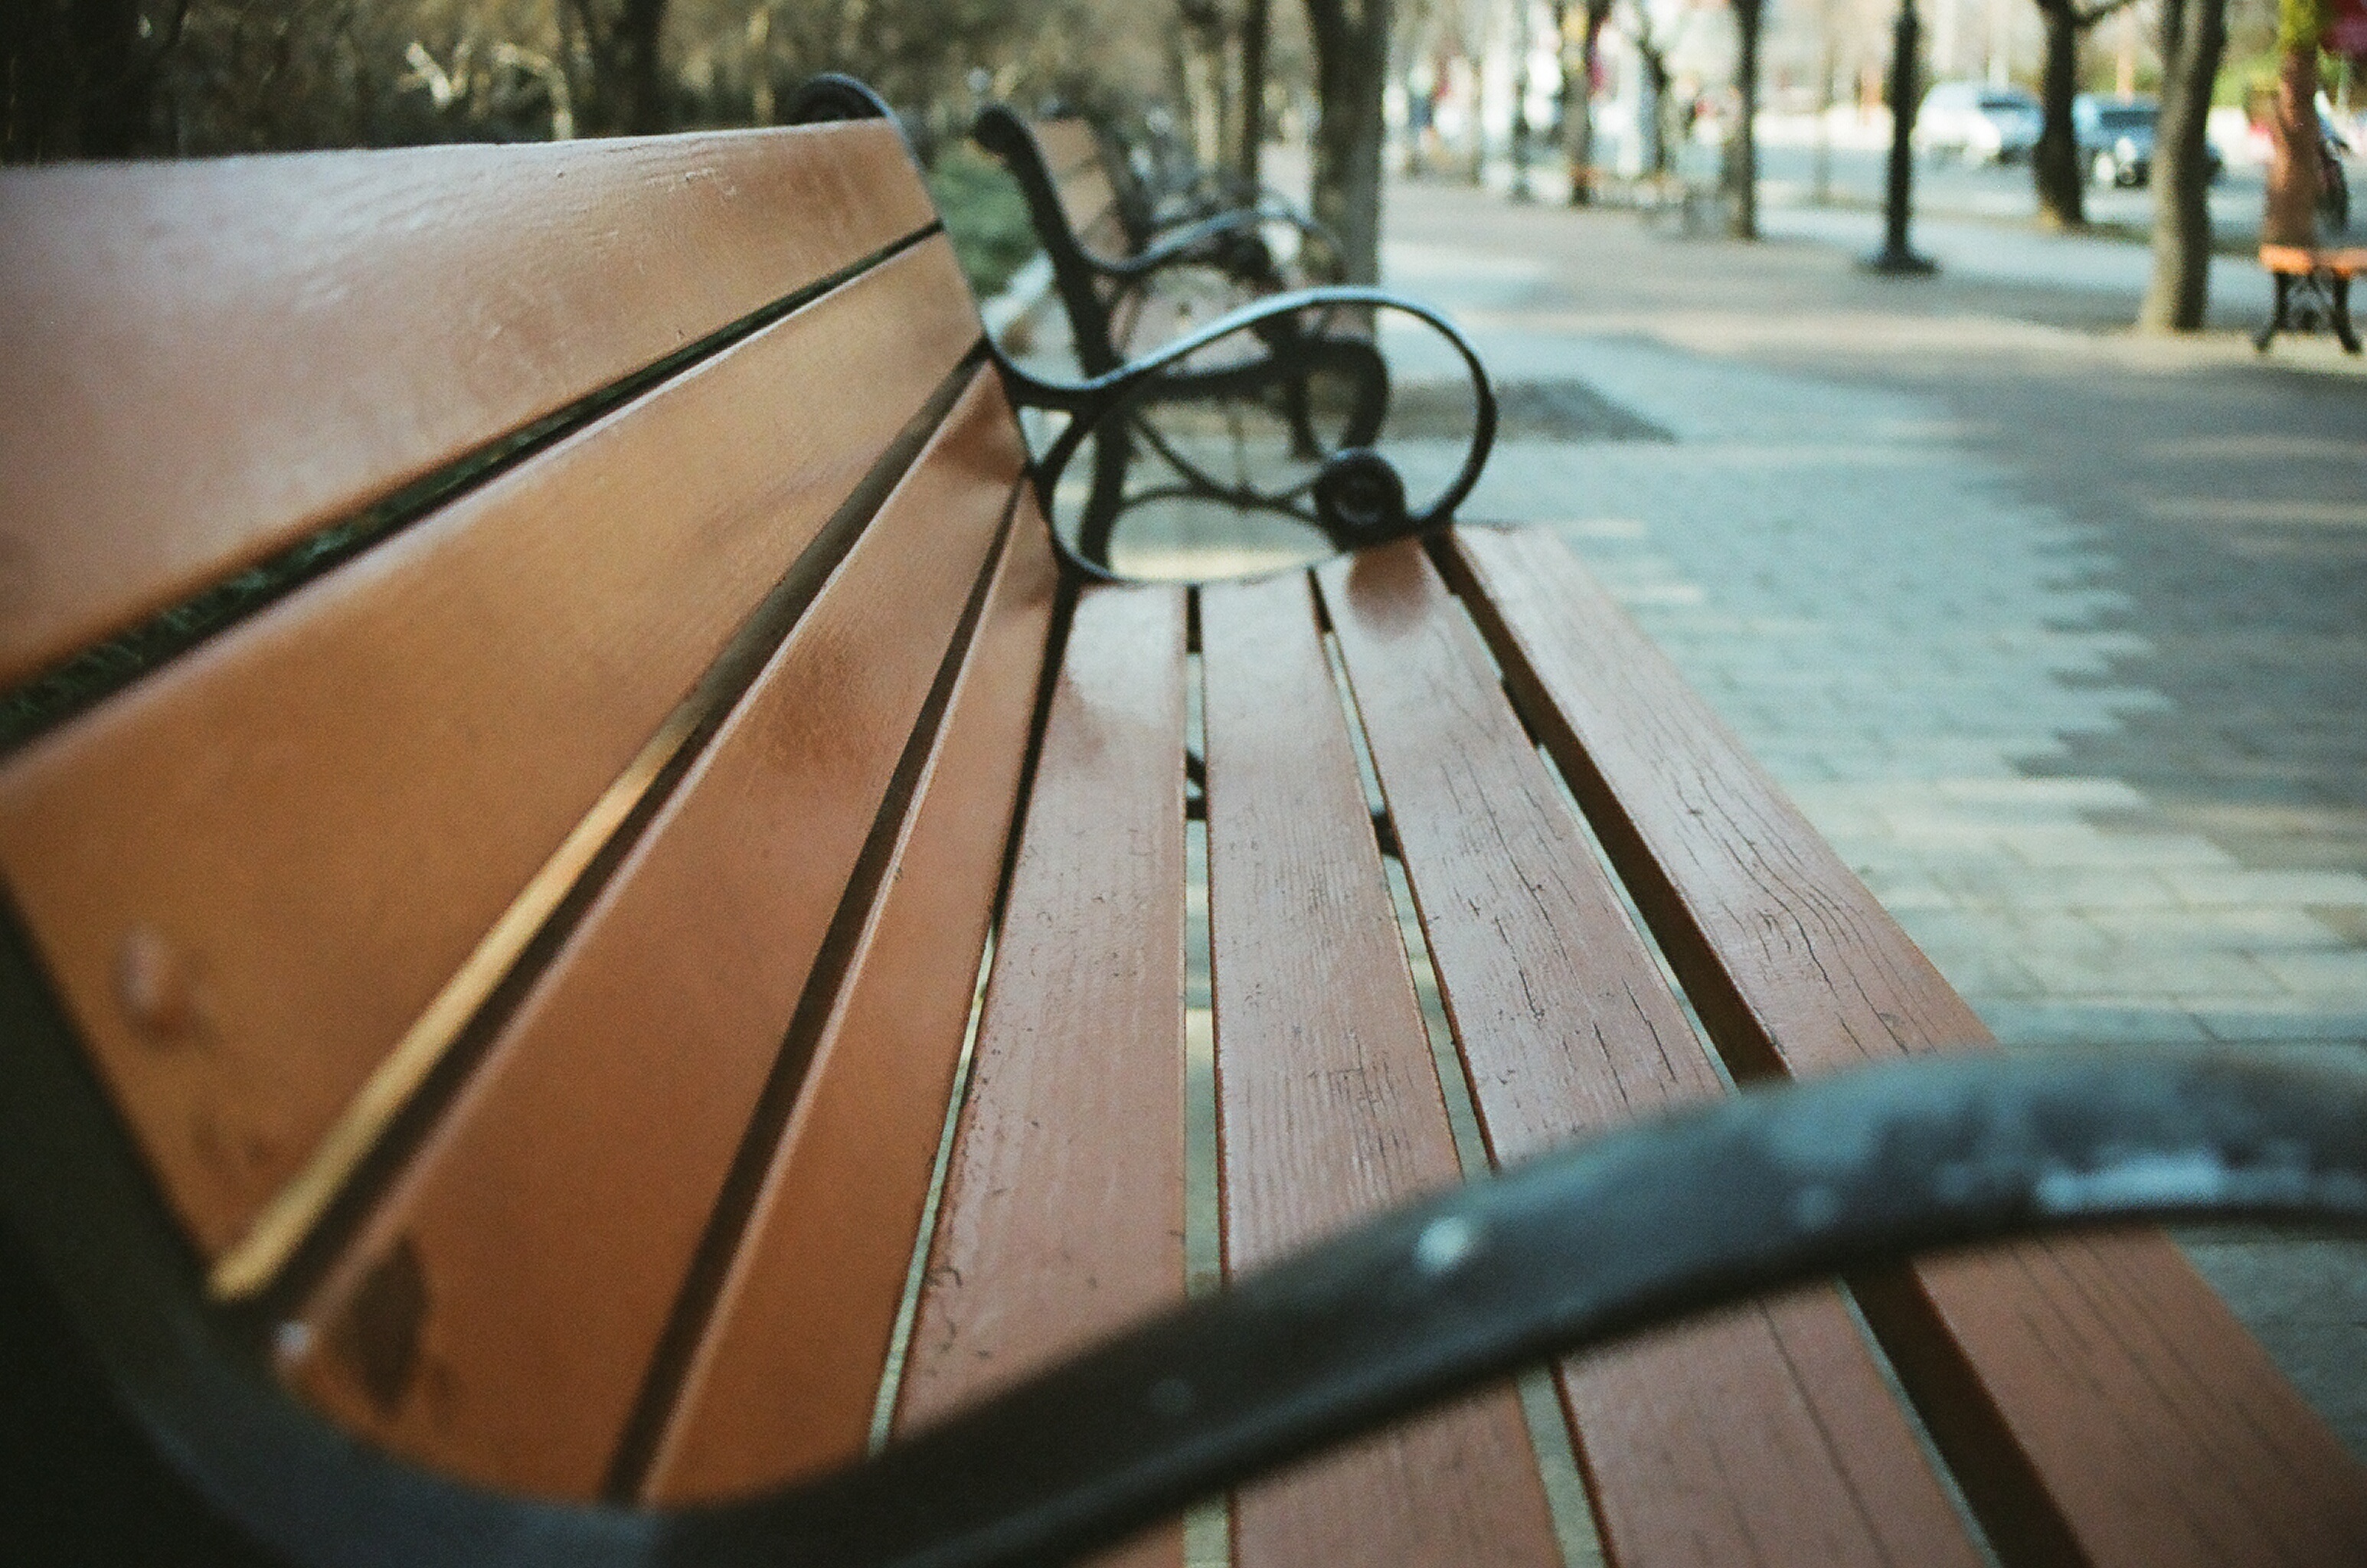
wood, bench, wheel, chair, bicycle, vehicle, color, park, close up, iron, shape